Yamhill River lock and dam

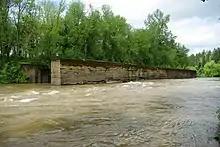
The lock walls as they appeared in 2009.

After 1902, the official reports of the Corps of Engineers consistently emphasized that no commercial steamers were regularly using the lock. The lock had been "practically abandoned" by sternwheelers after 1902. From 1902 to 1914 the locks were used mostly by passengers in launches and by boats towing rafts.